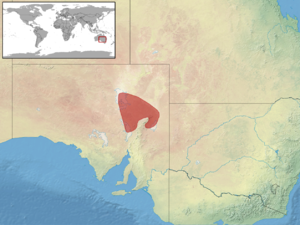
Ctenophorus maculosus est une espèce de sauriens de la famille des Agamidae.